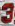
Number: 3